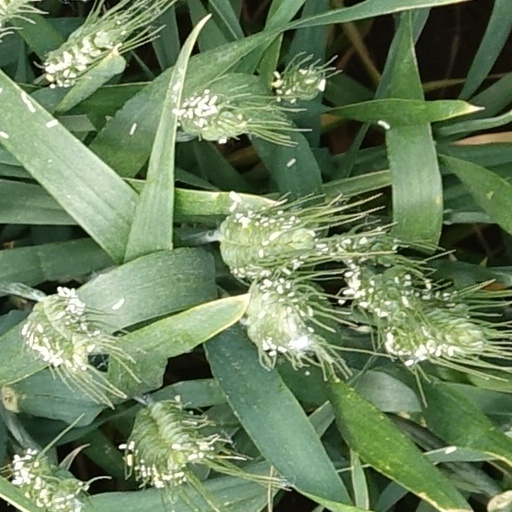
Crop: wheat